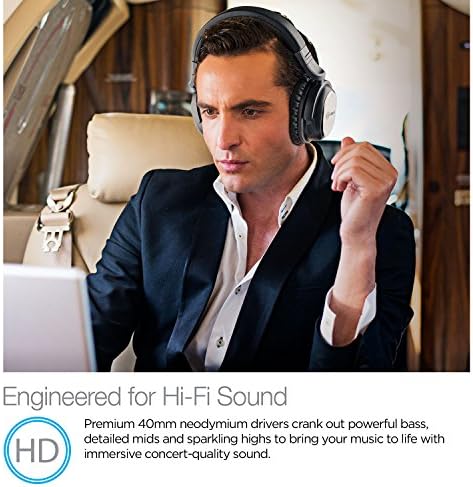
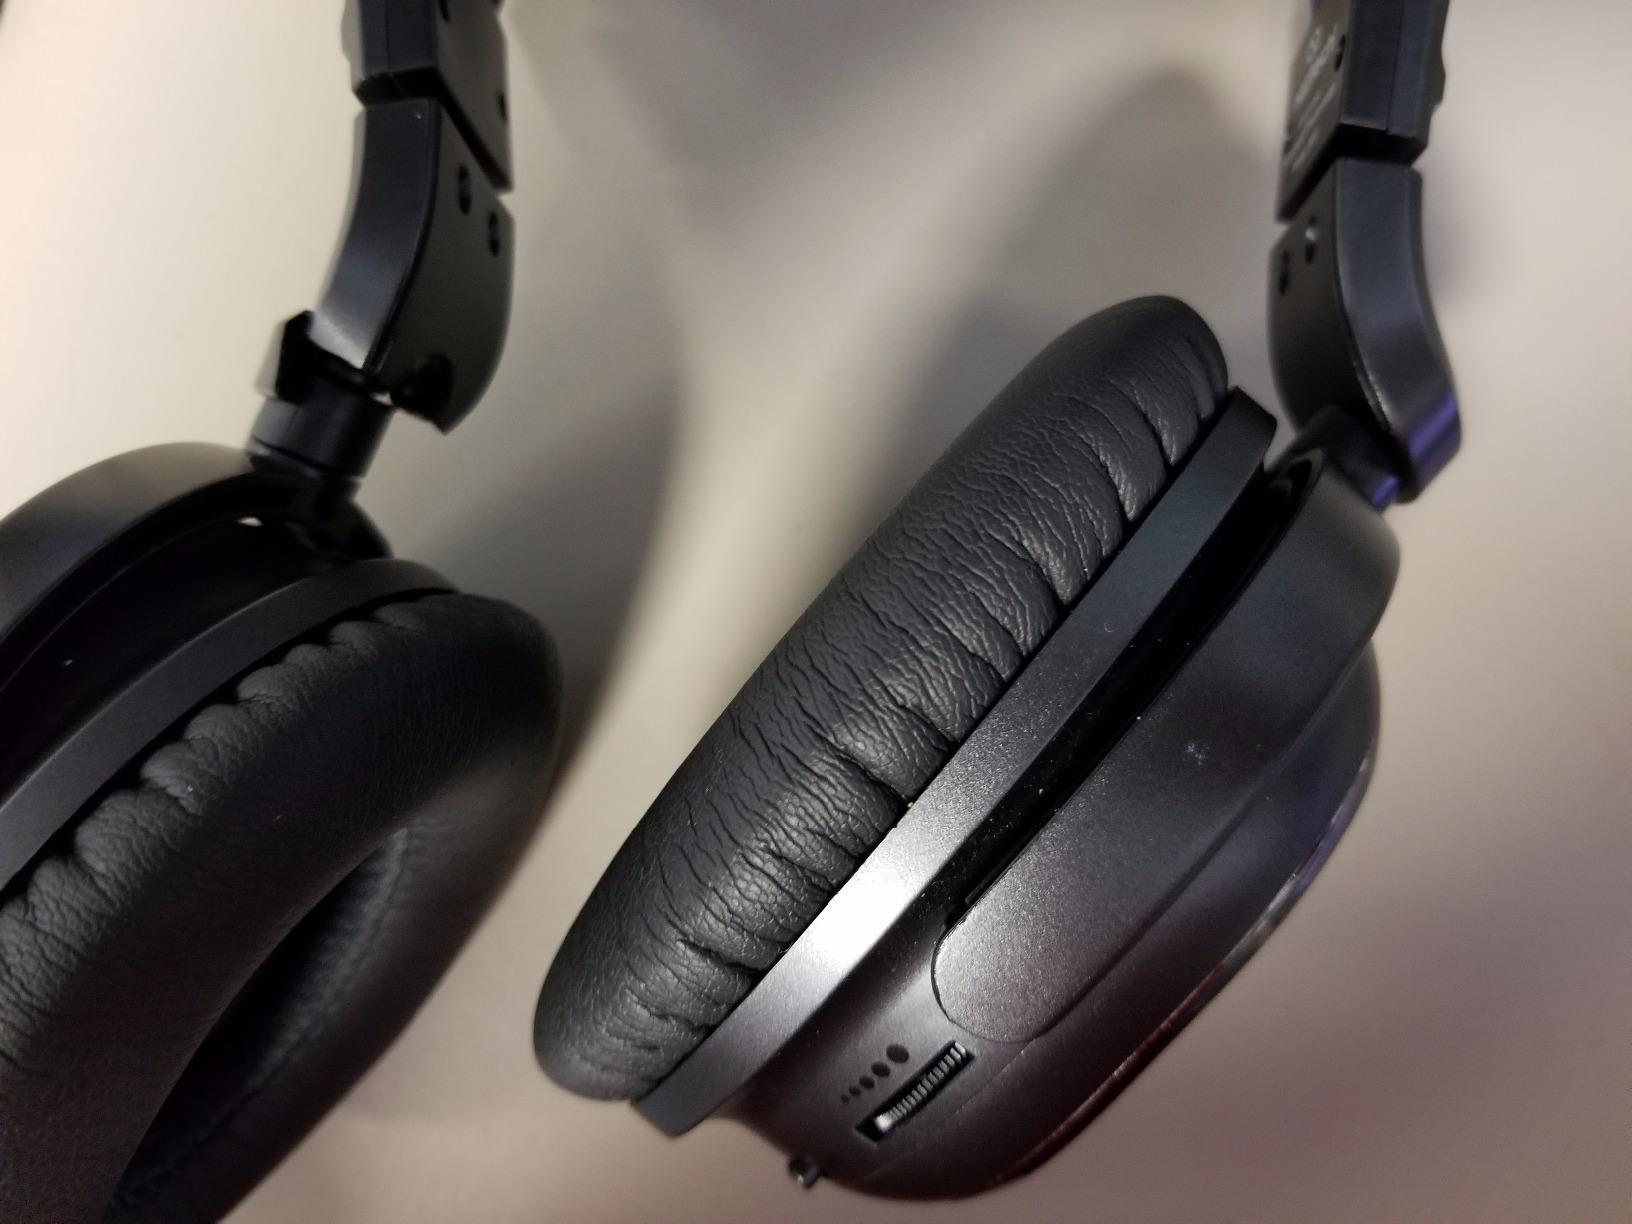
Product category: headphones
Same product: yes